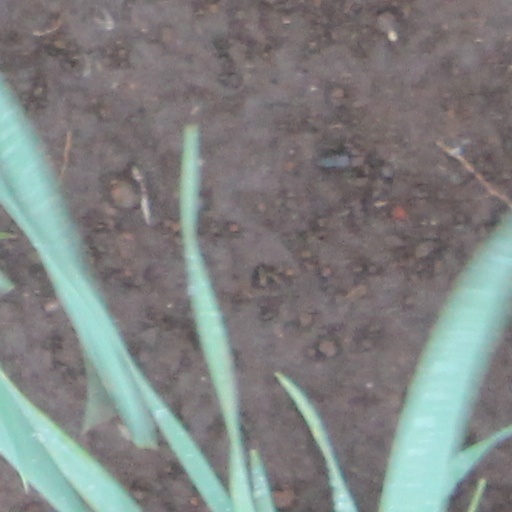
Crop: wheat